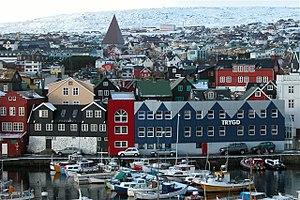
Les Îles Féroé sont un pays constitutif du Royaume du Danemark, avec le Danemark et le Groenland. Ce territoire est composé de l'archipel subarctique du même nom situé dans l'océan Atlantique nord, non loin de la mer de Norvège que seule l'île de Fugloy baigne par son cap nord-est. Les pointes septentrionales des îles de Streymoy et Eysturoy sont à peu près équidistantes de l'Écosse et de l'Islande. L'archipel a une superficie de 1 400 km² et compte 52 110 habitants en 2020, appelés Féroïens.